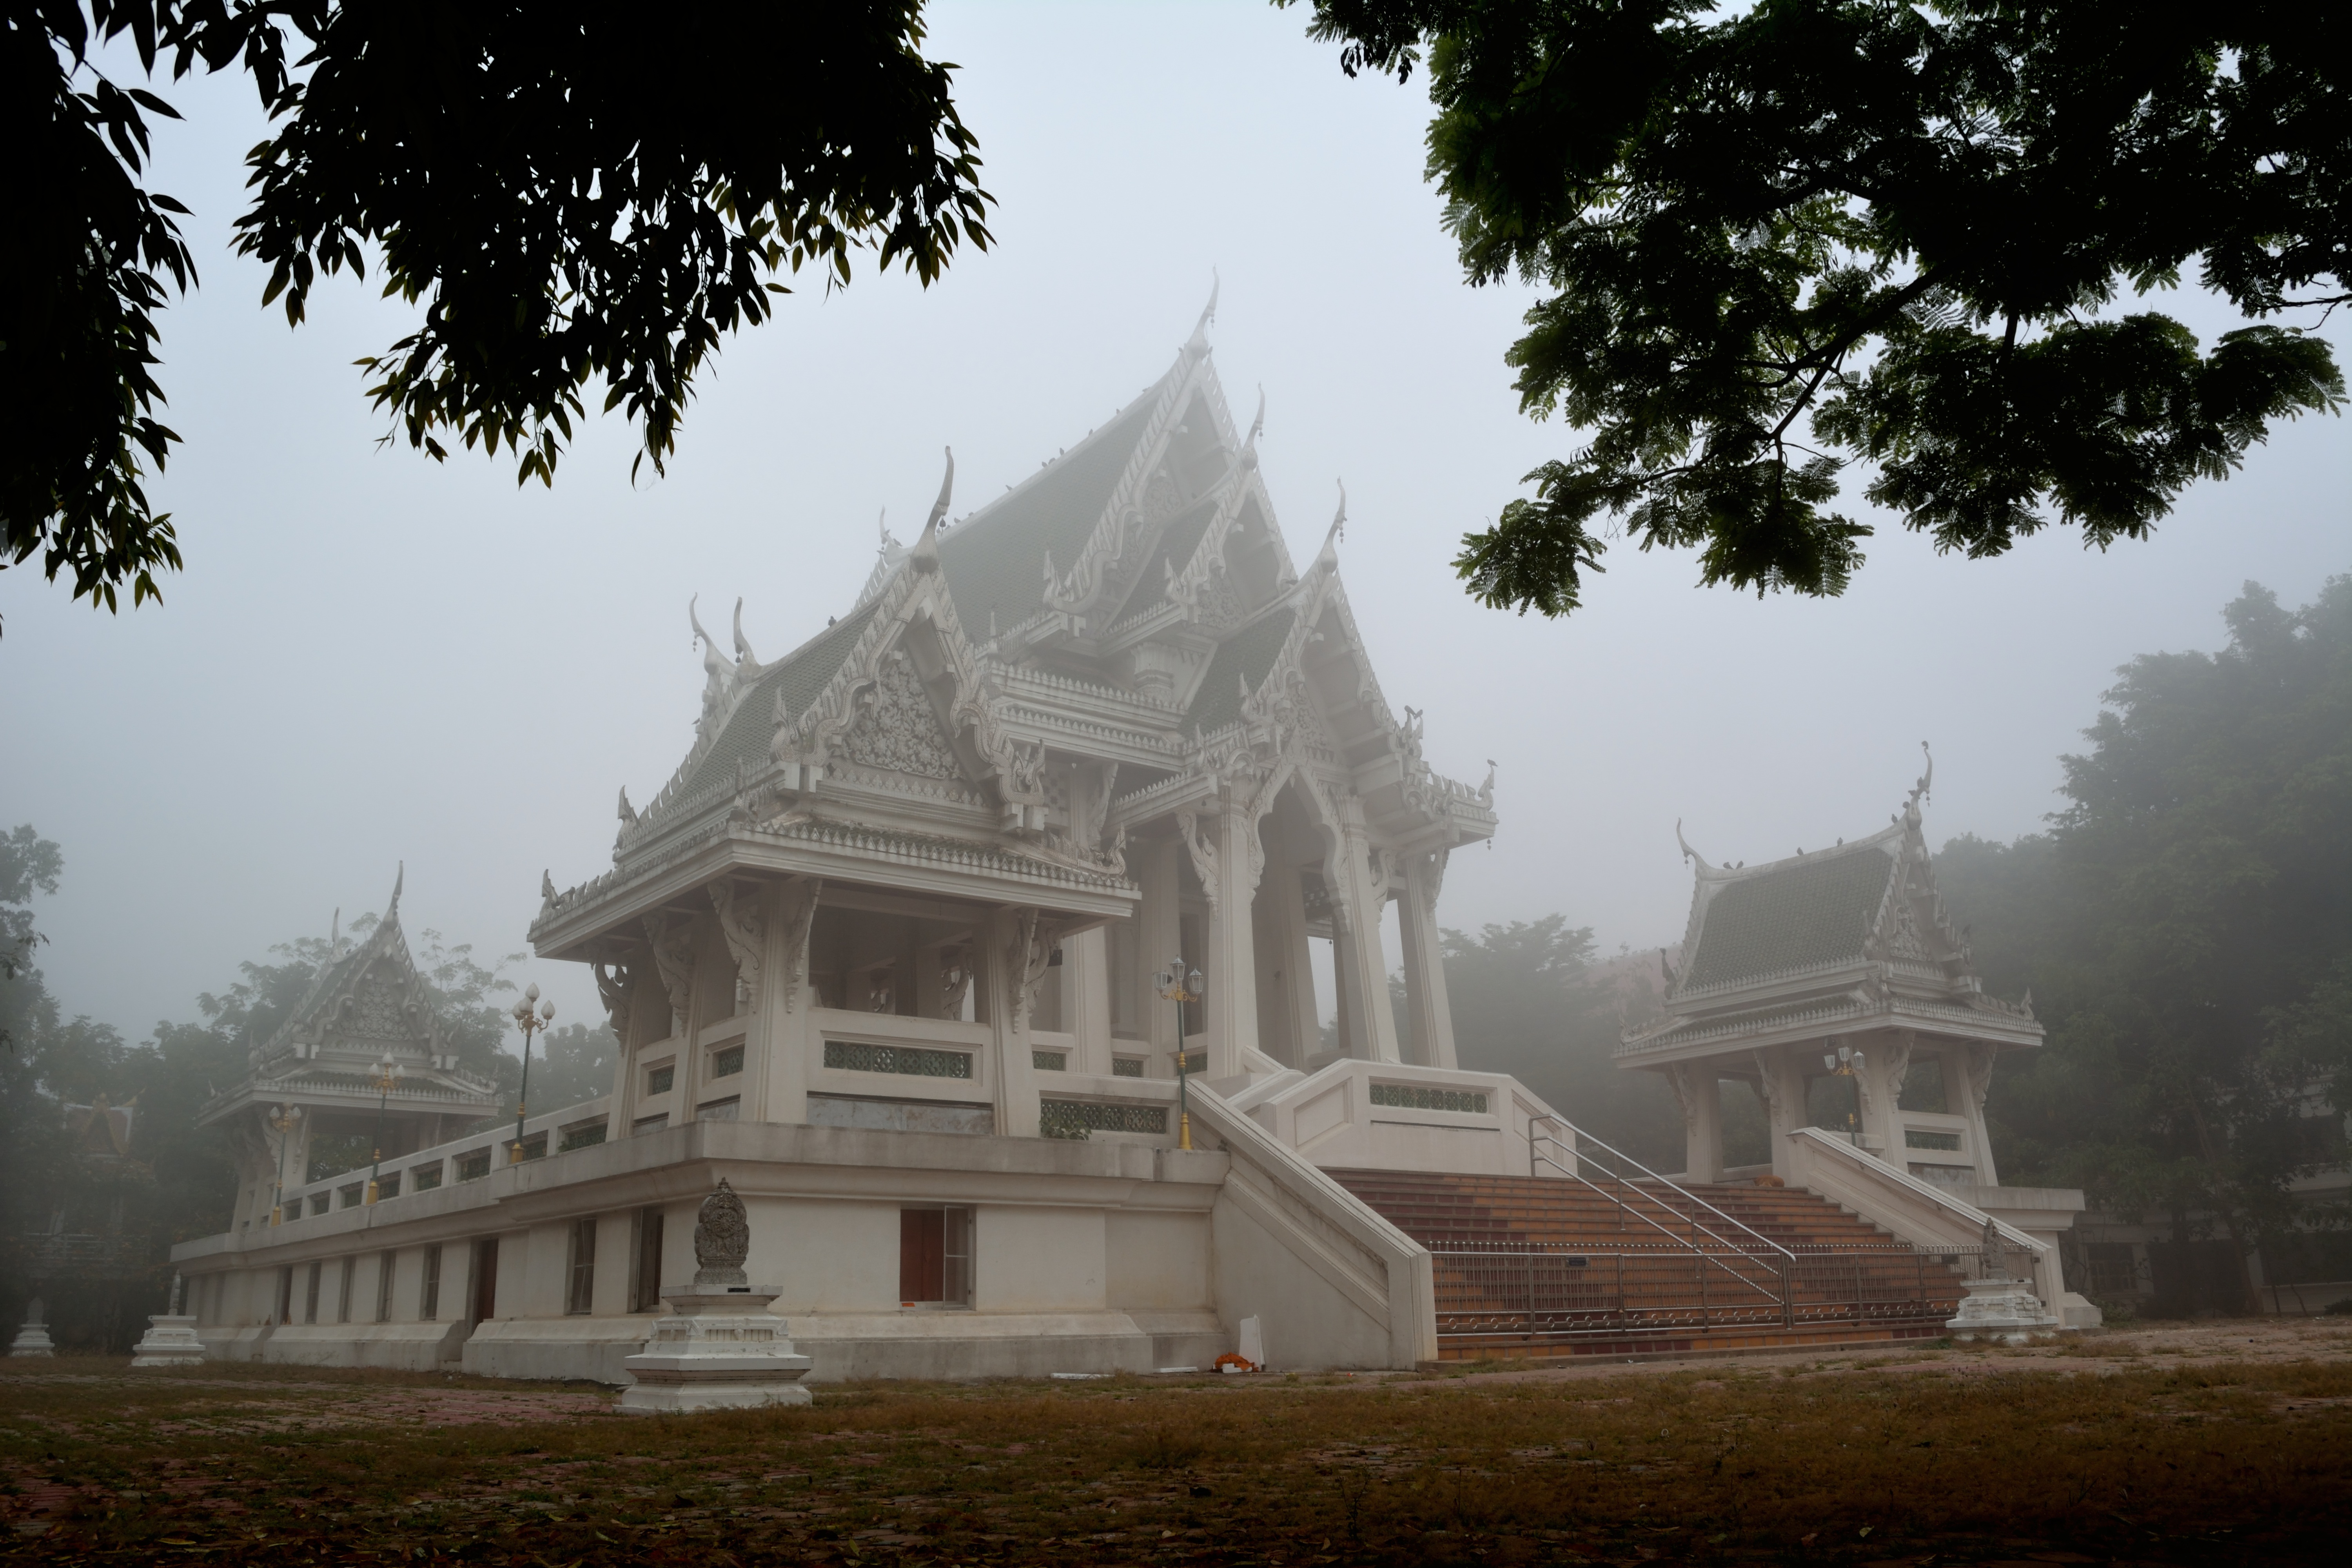
tree, mansion, house, building, palace, buddhism, religion, landmark, church, chapel, place of worship, thailand, temple, shrine, culture, estate, wat, watmahasawat